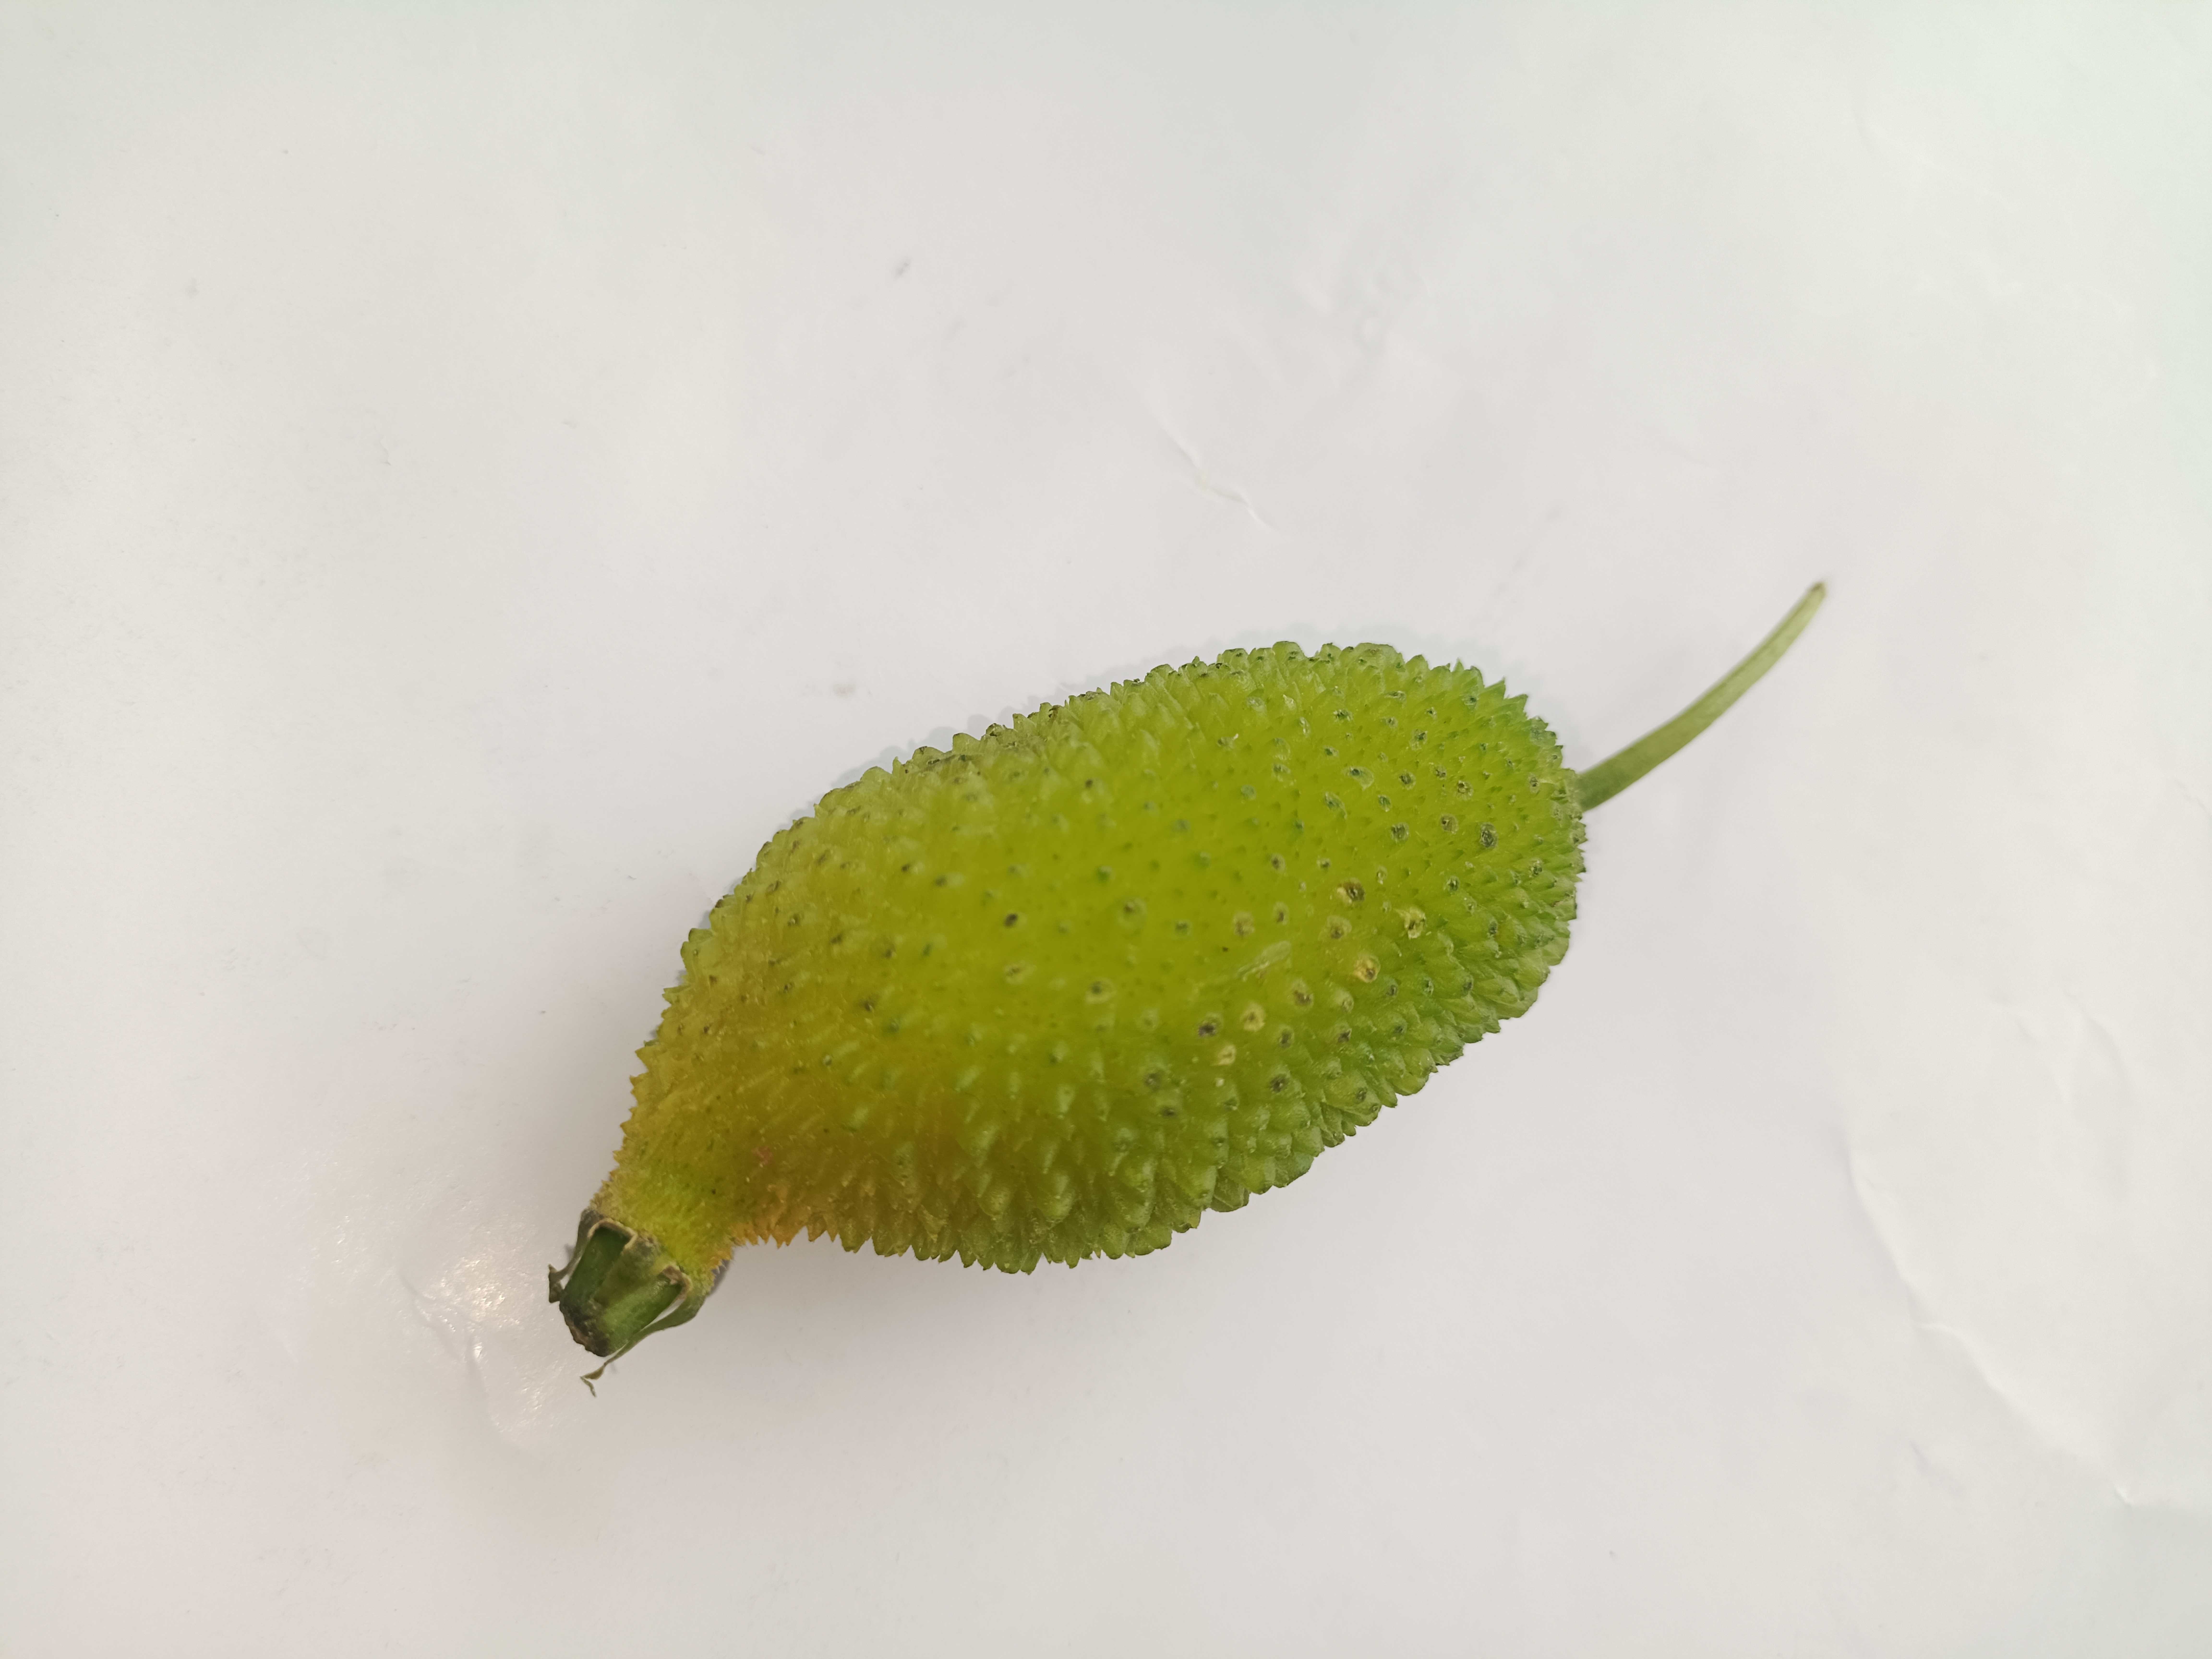
Label: Momordica dioica